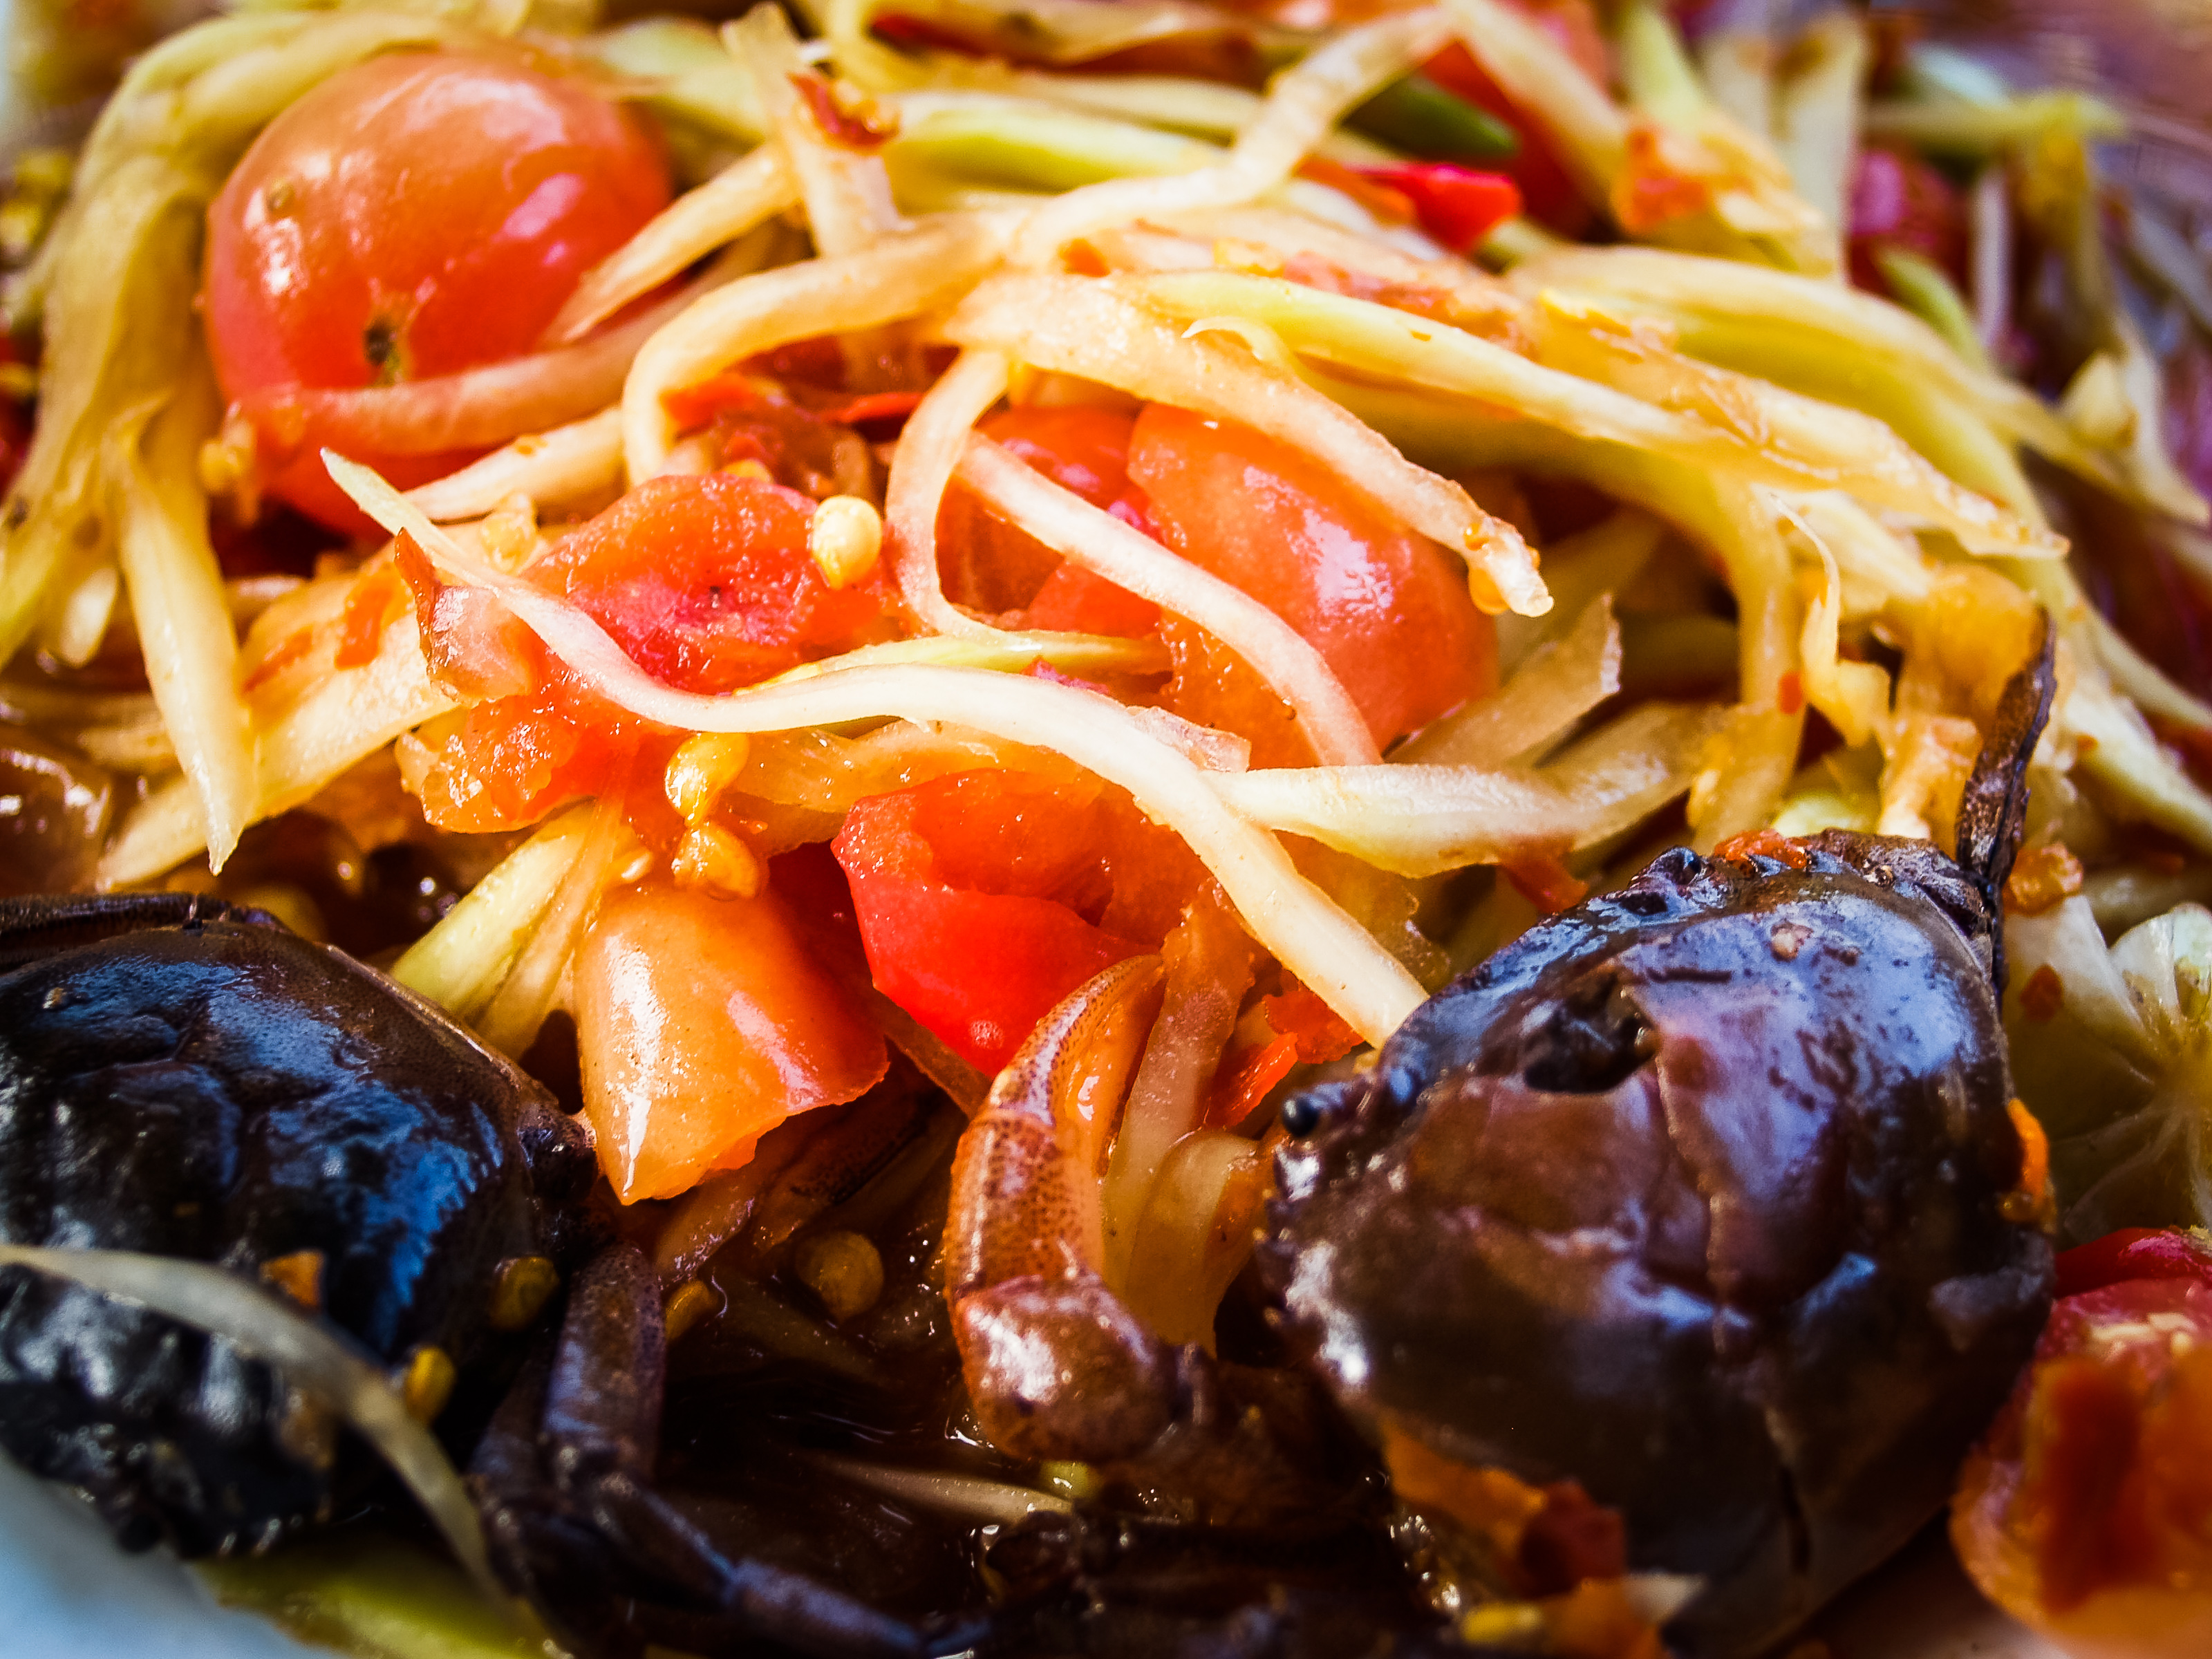
salad, delicious, papaya, healthy, cuisine, spicy, thailand, thai, tomato, traditional, green, food, asian, chili, diet, hot, restaurant, somtum, fresh, vegetable, lunch, plate, tasty, dish, asia, background, cooking, health, lemon, nutrition, ingredient, spaghetti, produce, spaghetti alle vongole, vegetarian food, capellini, noodle, chinese food, thai food, chow mein, recipe, meat, lo mein, italian food, linguine, seafood, hokkien mee, yakisoba, malaysian food, chinese noodles, mediterranean food, Pla ra, fideo, japchae